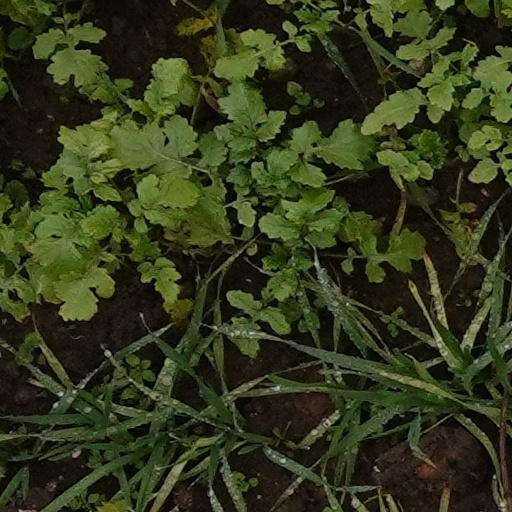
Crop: wheat